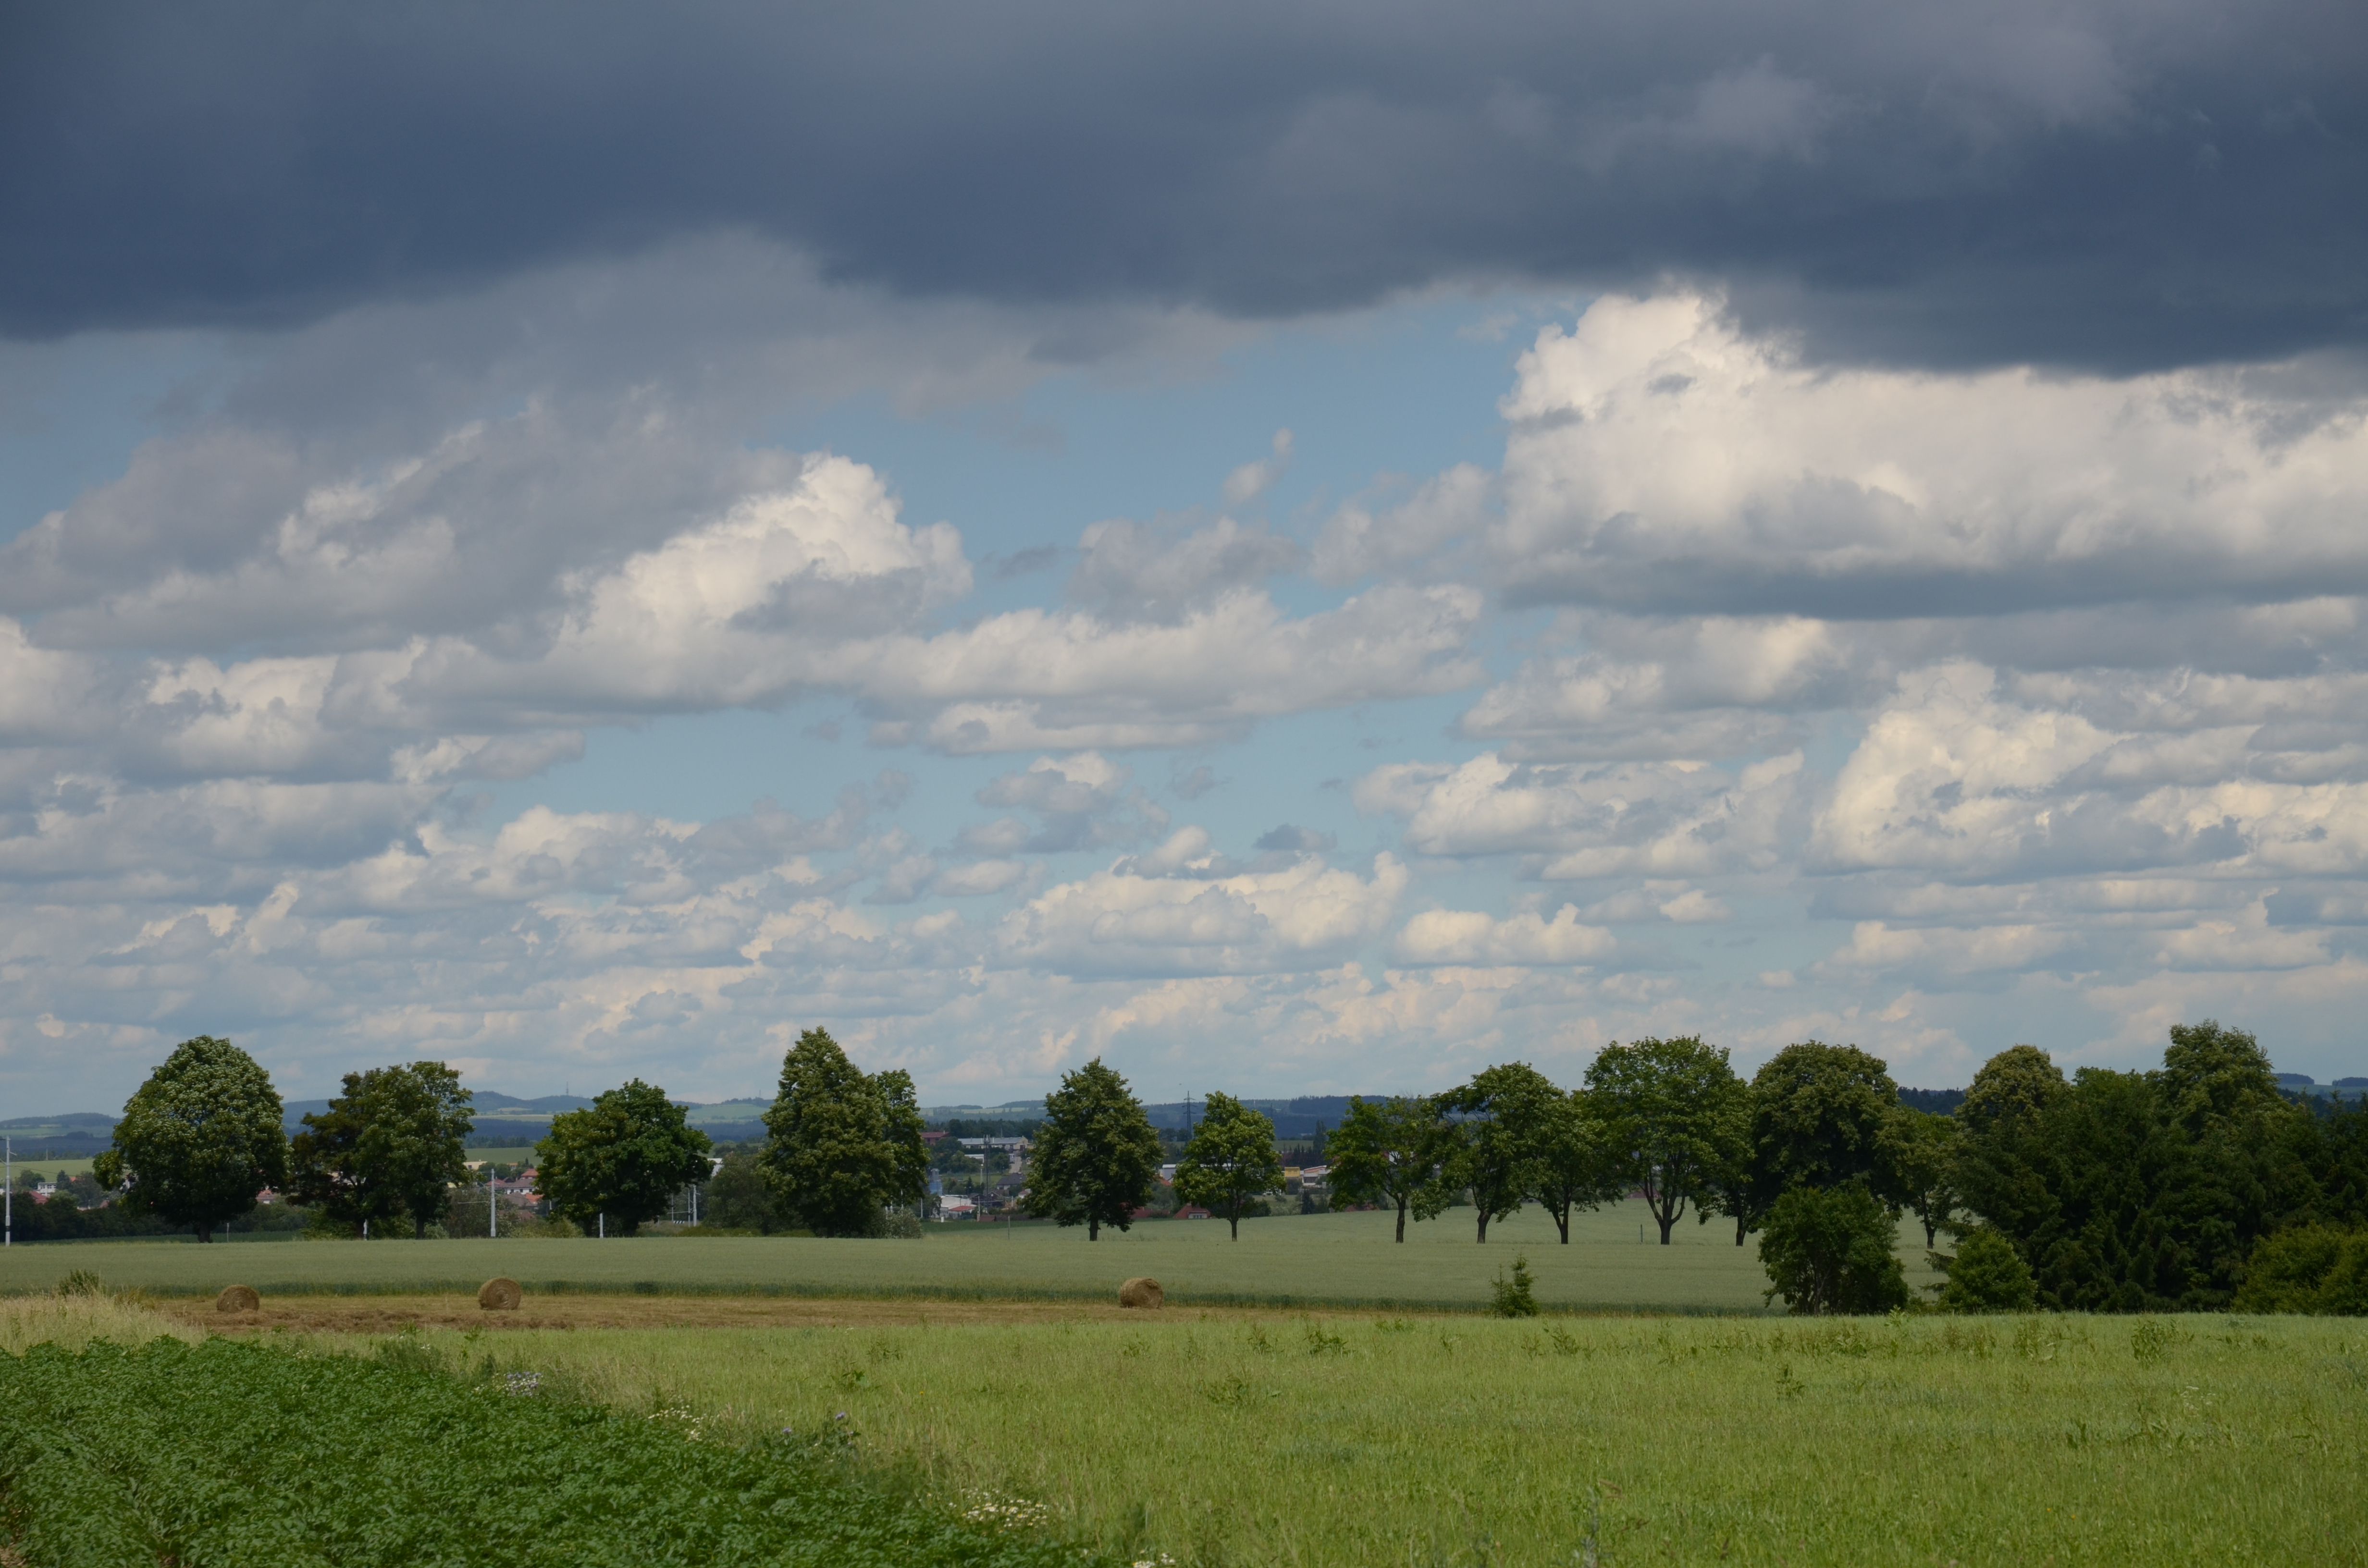
cloud, sky, grassland, natural landscape, field, nature, pasture, green, daytime, natural environment, meadow, cumulus, plain, rural area, tree, prairie, land lot, farm, grass, landscape, grass family, meteorological phenomenon, ecoregion, horizon, plant, steppe, crop